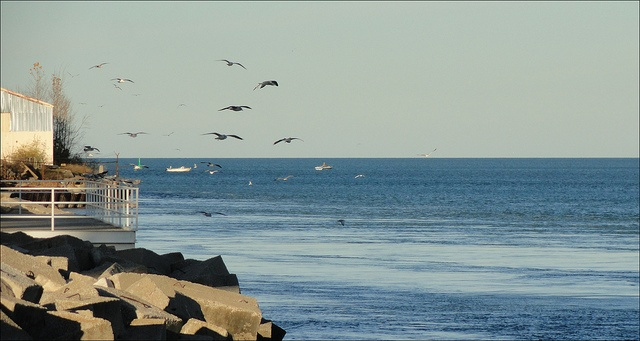
A flock of birds flying over the ocean near a building.
a number of birds flying above a body of water
A ocean view with a boat in the distance with some seagulls flying about.
group of seagulls flying over rocky shore water
Birds are flying near the coast of an ocean.